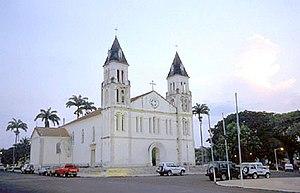
São Tomé, ou Saint-Thomas, est le nom de la capitale de la république démocratique de Sao Tomé-et-Principe située sur l'île de São Tomé. Elle est la plus grande ville du pays avec ses 71 800 habitants en 2015 et est en outre le chef-lieu du district d'Água Grande.
Sao Tomé-et-Principe, São Tomé-et-Príncipe ou Saint-Thomas-et-l'île du Prince, en forme longue la république démocratique de Sao Tomé-et-Principe, est l'un des plus petits pays d'Afrique, qui occupe un archipel de l'Atlantique Sud situé dans le golfe de Guinée, à 239 km des côtes du Gabon et 216 km de la Guinée équatoriale.
Le Diocèse de Sao Tomé-et-Principe est l'unique diocèse de Sao Tomé-et-Principe, un État indépendant situé dans le golfe de Guinée en Afrique centrale. Il a son siège dans la capitale, Sao Tomé.
Plusieurs religions sont pratiquées à Sao Tomé-et-Principe. Le pays est marqué de longue date par la colonisation portugaise : le Diocèse de Sao Tomé-et-Principe est créé dès 1534 par détachement de celui de Funchal.